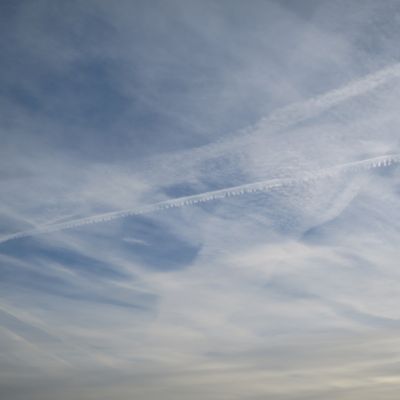
Cloud type: Contrail (Ct)